Auxey-Duresses wine

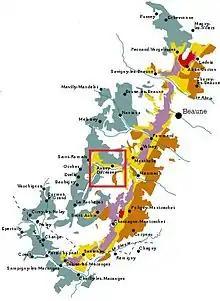
The Auxey-Duresses region "(highlighted in red box)" borders the Côte de Beaune wine regions of Monthelie, Meursault and Saint-Romain.

In 2008, there was of vineyard surface in production for Auxey-Duresses wine at village and Premier Cru level, and 5,838 hectoliter of wine was produced, of which 3,919 hectoliter red wine and 1,919 hectoliter white wine. Some of this area was used for the red wines in 2007. The total amount produced corresponds to almost 800,000 bottles, of which slightly over 500,000 bottles of red wine and just over 250,000 bottles of white wine.